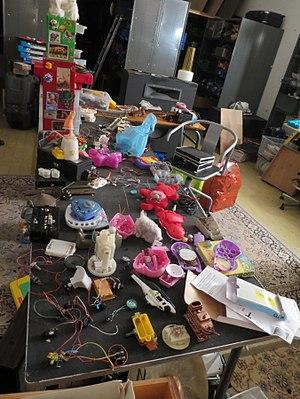
Atelier de circuit-bending à ""PiedNu"" (Fort de Tourneville, Le Havre)"
Le circuit bending désigne l'activité qui consiste à court-circuiter de façon volontaire des instruments de musique électroniques de faible tension électrique, fonctionnant sur piles de façon à créer de nouveaux générateurs de sons. Mettant en avant la spontanéité et le côté aléatoire des modifications, le circuit bending est communément associé à la musique bruitiste. Ce processus appartient au mouvement plus large appelé Glitch art.